Daisy Pearce

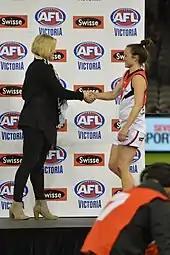
Pearce shaking hands with a woman onstage as she is presented with a medallion

In March 2016, the VFL Women's (VFLW) was launched and Darebin was named among ten teams from the VWFL to participate in Victoria's new state league competition. Pearce won the inaugural VFL Women's best and fairest award and played in the first VFLW premiership in 2016 as Darebin defeated Melbourne University. She played in Darebin's grand final win over Diamond Creek in 2017, kicking a goal and receiving praise from coach Jane Lange for her leadership and commitment as Darebin won its fifth consecutive state league premiership and tenth in twelve seasons.